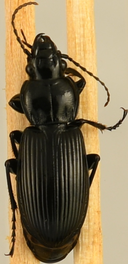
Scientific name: Pterostichus melanarius
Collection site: Steigerwaldt Land Services Site (STEI), plot STEI_002